Spiking neural network

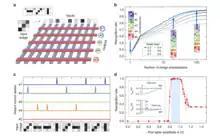
Unsupervised learning with ferroelectric synapses

These simulate complex neural models. Large networks usually require lengthy processing. Candidates include: